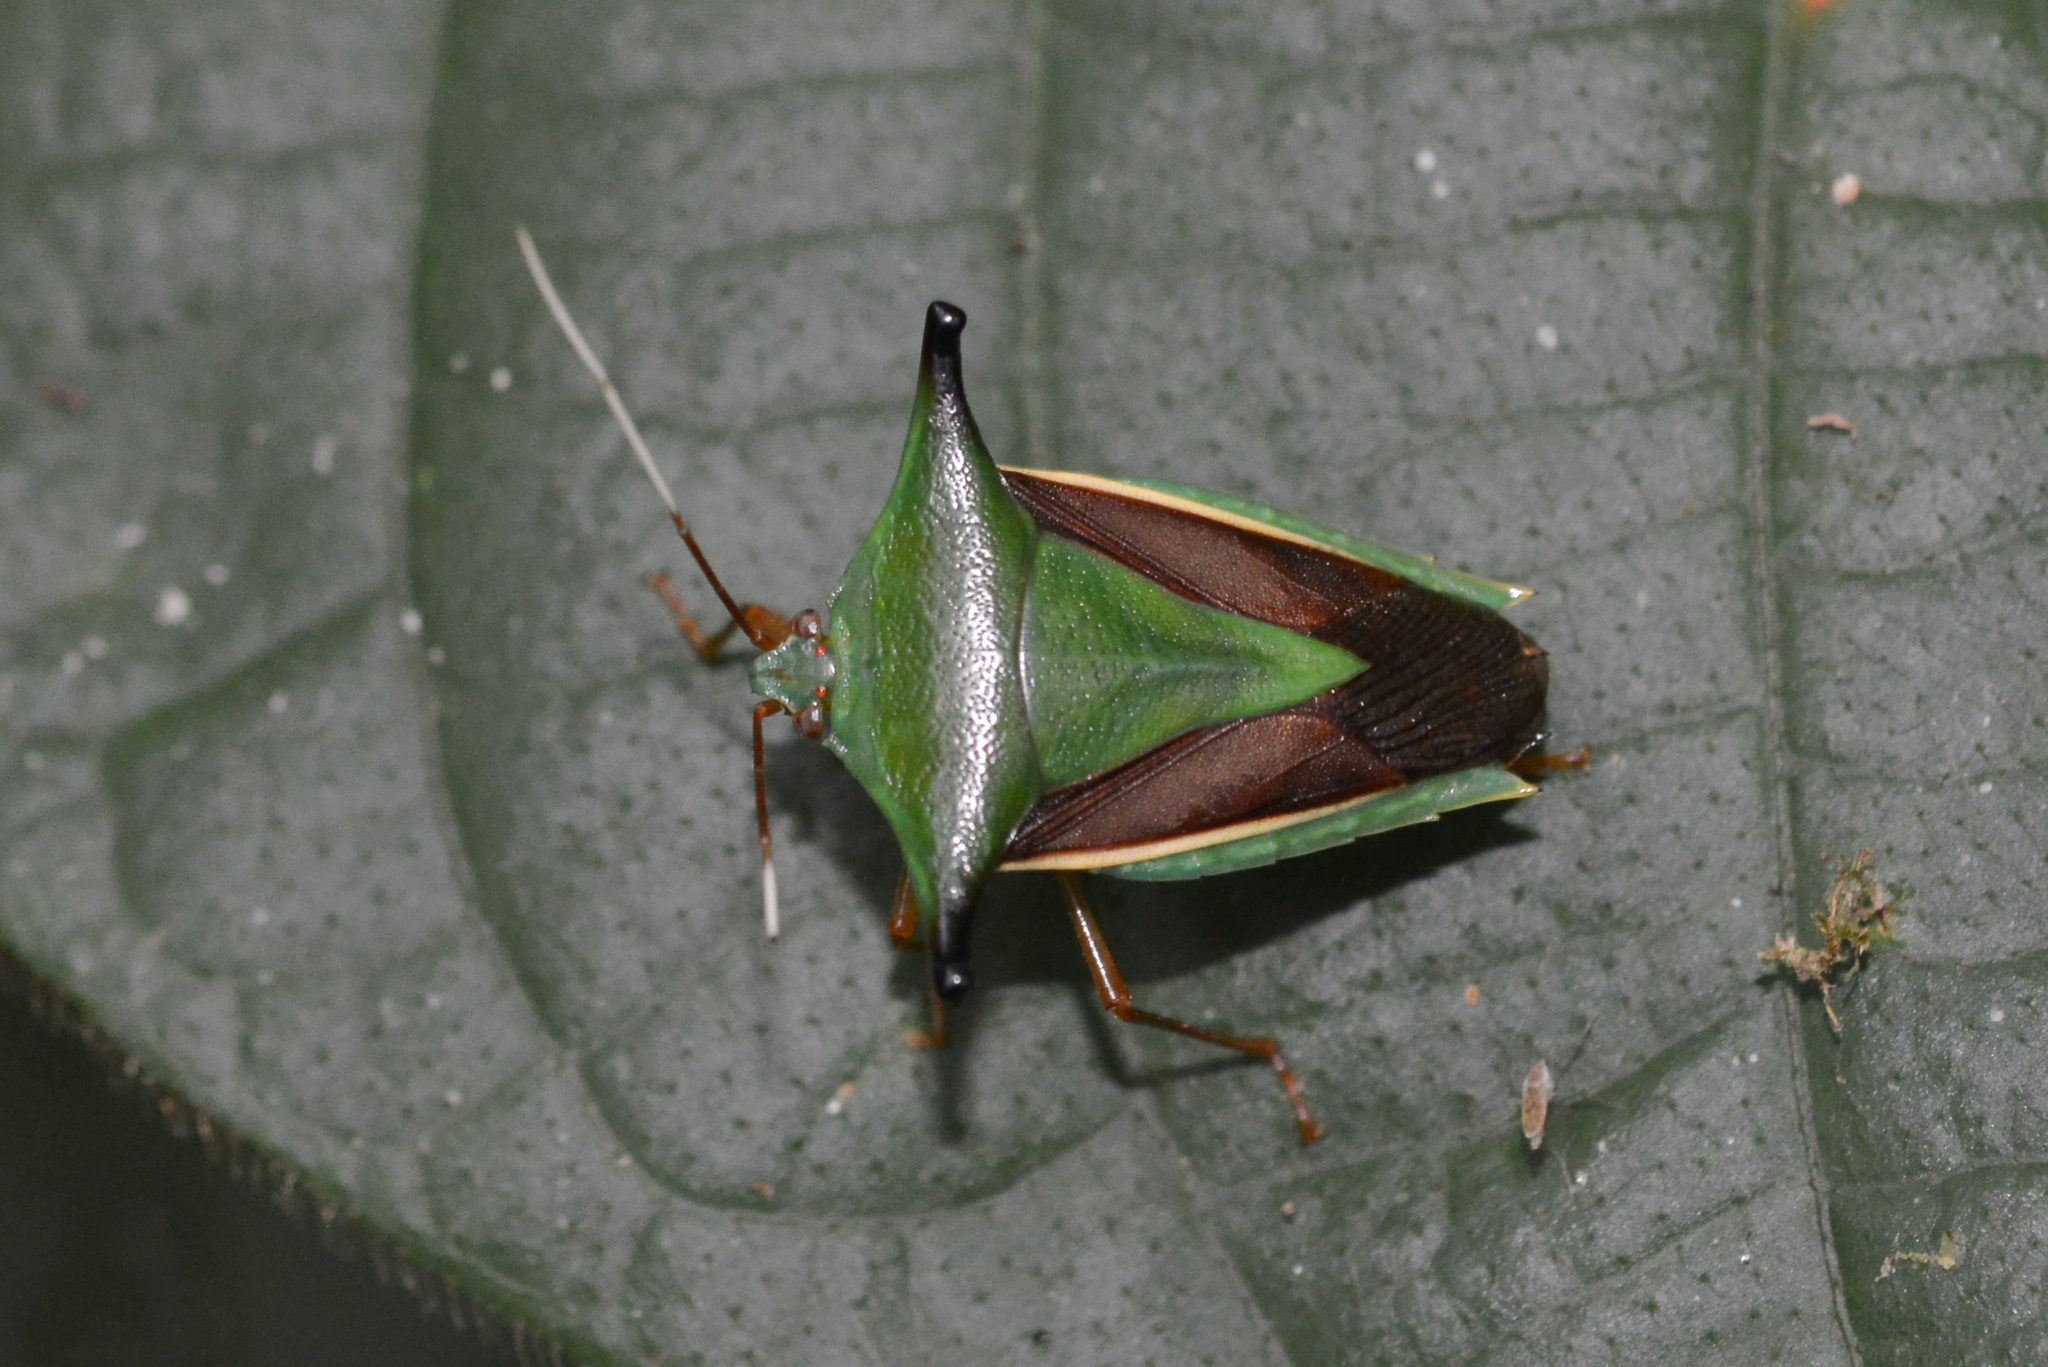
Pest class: stink_bug